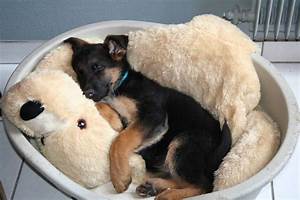
Label: cane